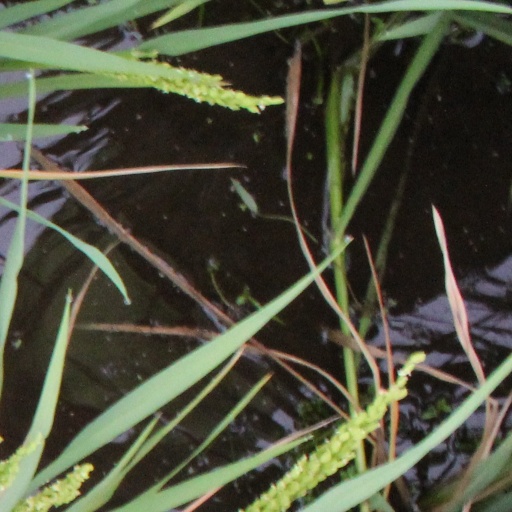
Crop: rice